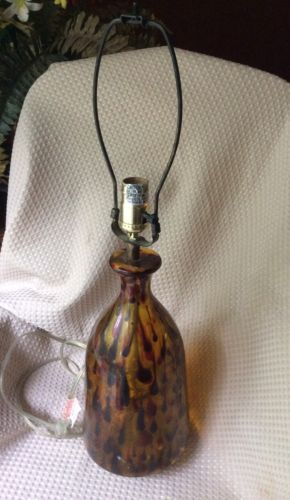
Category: lamp